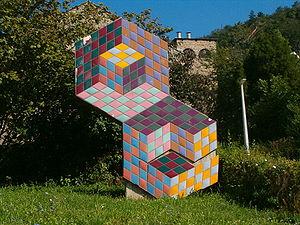
Op art, ou art optique, est une expression utilisée pour décrire certaines pratiques et recherches artistiques faites à partir des années 1960, et qui exploitent la faillibilité de l'œil à travers des illusions ou des jeux optiques.